Ji Jianhua

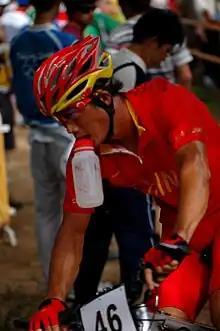
Ji Jianhua in 2008

Ji Jianhua (born January 29, 1982, in Xinjiang) is a male Chinese Olympic cyclist, who has competed for Team China at the 2008 Summer Olympics.